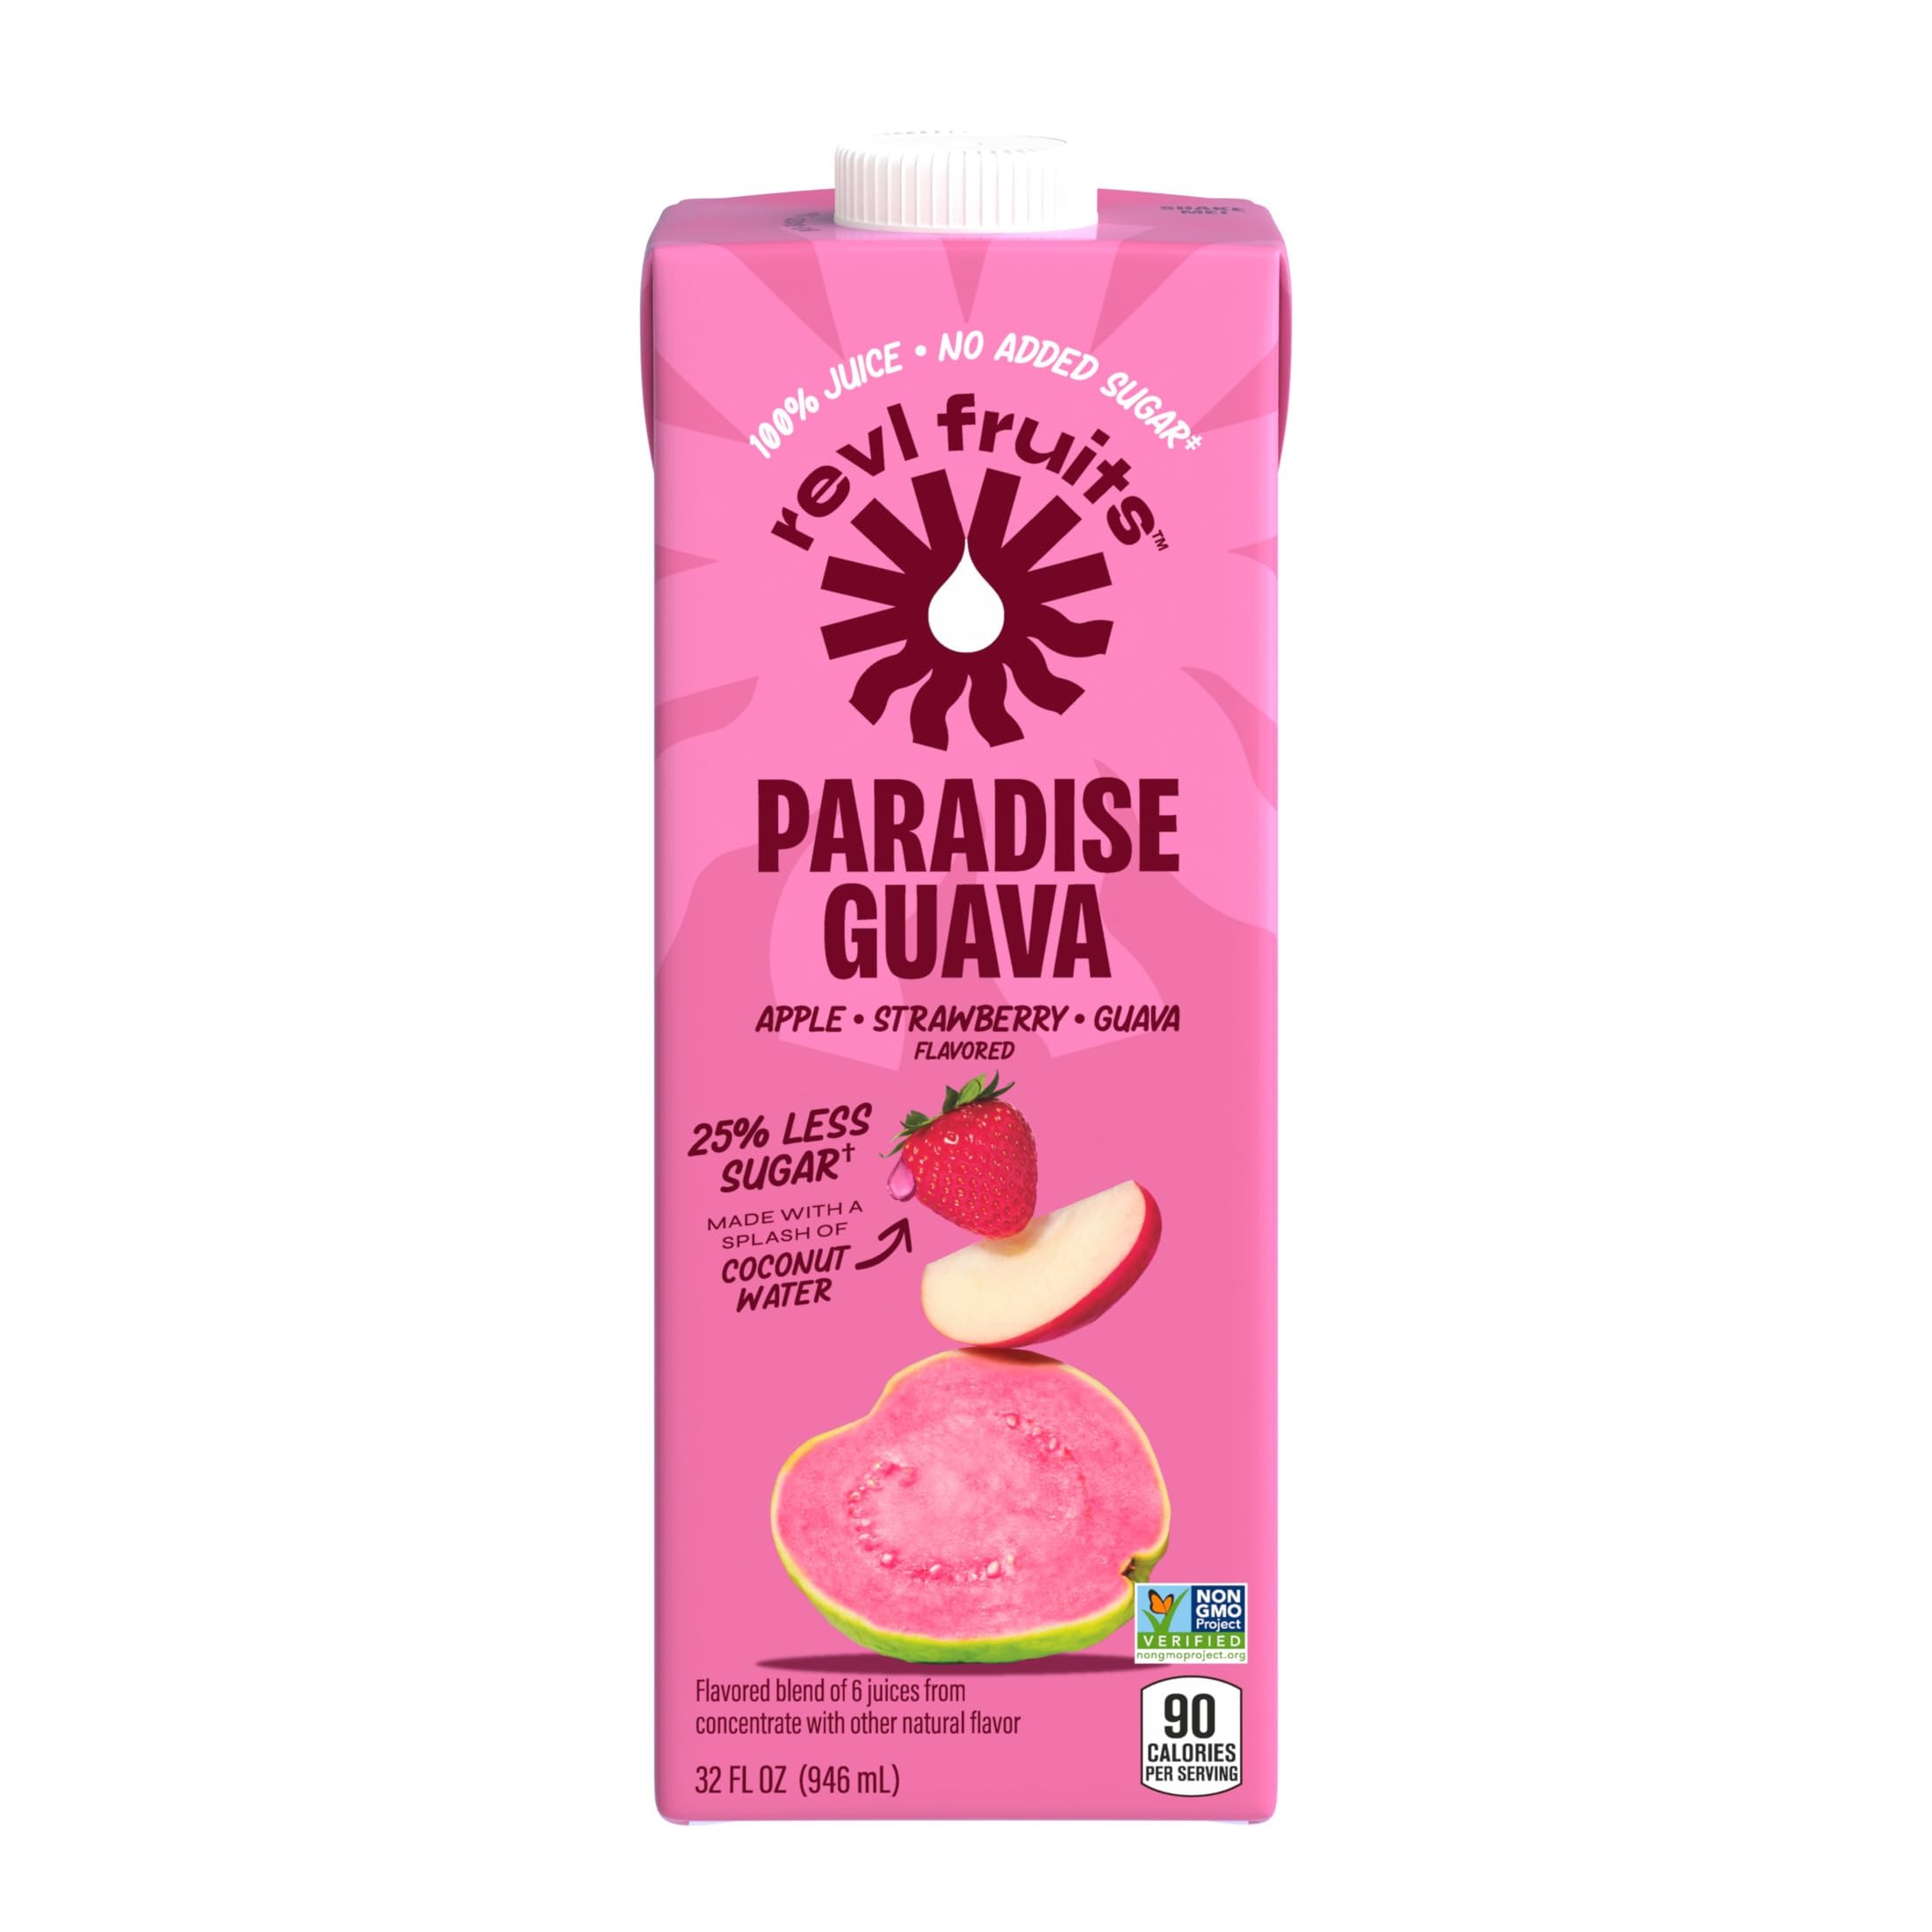
Item Name: Revl Fruits™ 100% Juice, No Added Sugar, Apple Strawberry Guava, Paradise Guava, 32 fl oz. Carton
Value: 32.0
Unit: Fl Oz

Price: 4.94